Jiang Caipin

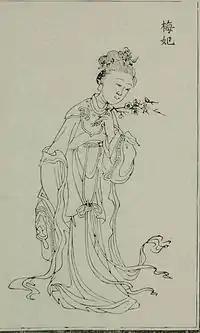
Imperial Consort Mei (in Emperor Xuanzong's harem)

Consort Mei, born Jiang Caipin, is a fictional imperial consort of Emperor Xuanzong of Tang. Her name is not found in any official history book and only in "Biography of Consort Mei", preserved in a Yuan dynasty anthology and attributed to the Tang dynasty writer Cao Ye. In 1927, Lu Xun determined that the work was a Song dynasty forgery and should be considered no more than fiction. Later researchers have pointed out that her purported hometown, in the present-day coastal city of Putian, was actually under water during Emperor Xuanzong's time.